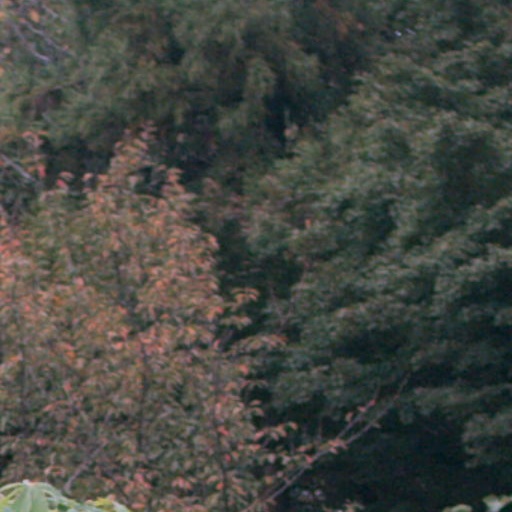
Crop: cassava